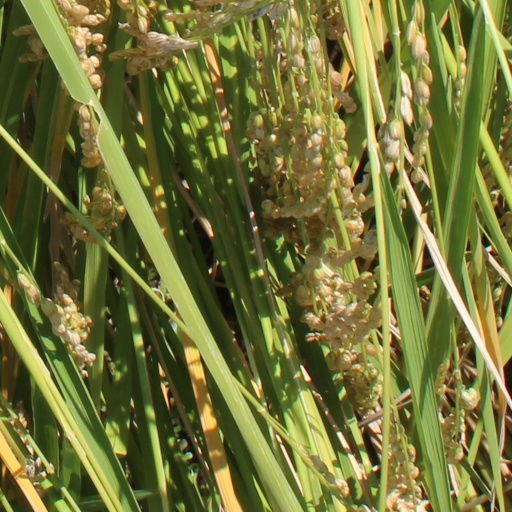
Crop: rice